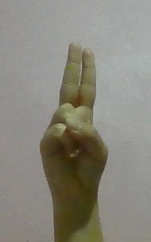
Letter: taa